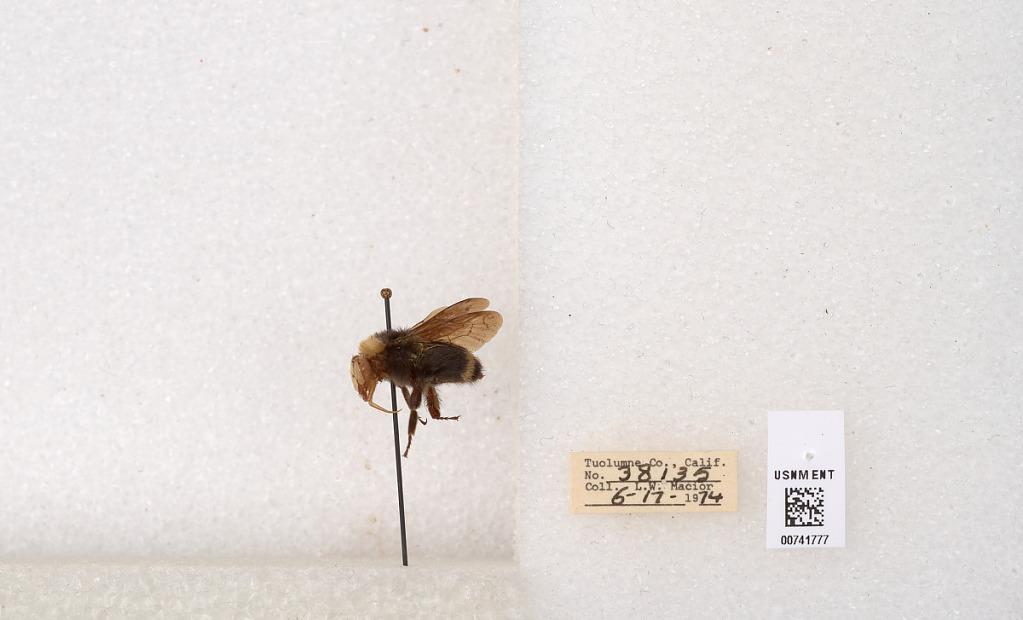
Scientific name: Bombus (Pyrobombus) vosnesenskii Radoszkowski
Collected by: L. Macior
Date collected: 1974-6-17
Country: United States
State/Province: California
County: Tuolumne
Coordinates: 37.9712, -120.228